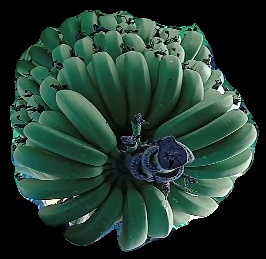
Variety: pachbale
Grade: grade1